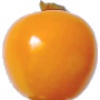
Label: Physalis 1